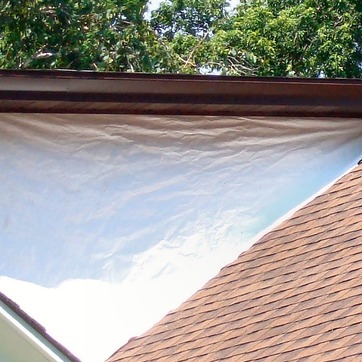
Material: plastic